Panshanger

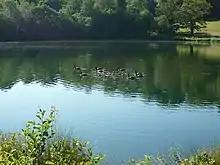
Geese at Panshanger nature reserve

The park contains the largest maiden (not pollarded) oak in the country, with a circumference of 7.6 metres. It is believed to have been planted by Queen Elizabeth I. Acorns from the tree have been used as seedlings for notable oaks in other parts of the country, such as the Prince Consort Oak in the Forest of Dean. Winston Churchill planted a sapling from the tree in the park and the tree can still be seen in the grounds.